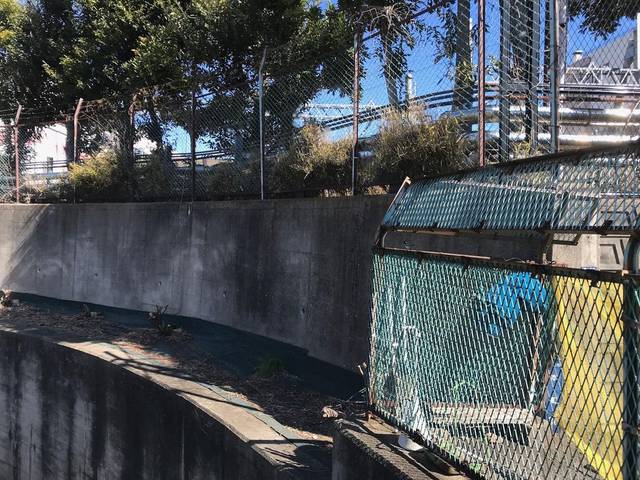
Region: Japan
Coordinates: 35.786, 139.603